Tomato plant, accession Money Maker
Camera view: horizontal (90 deg, fisheye); turntable rotation: 30 degrees
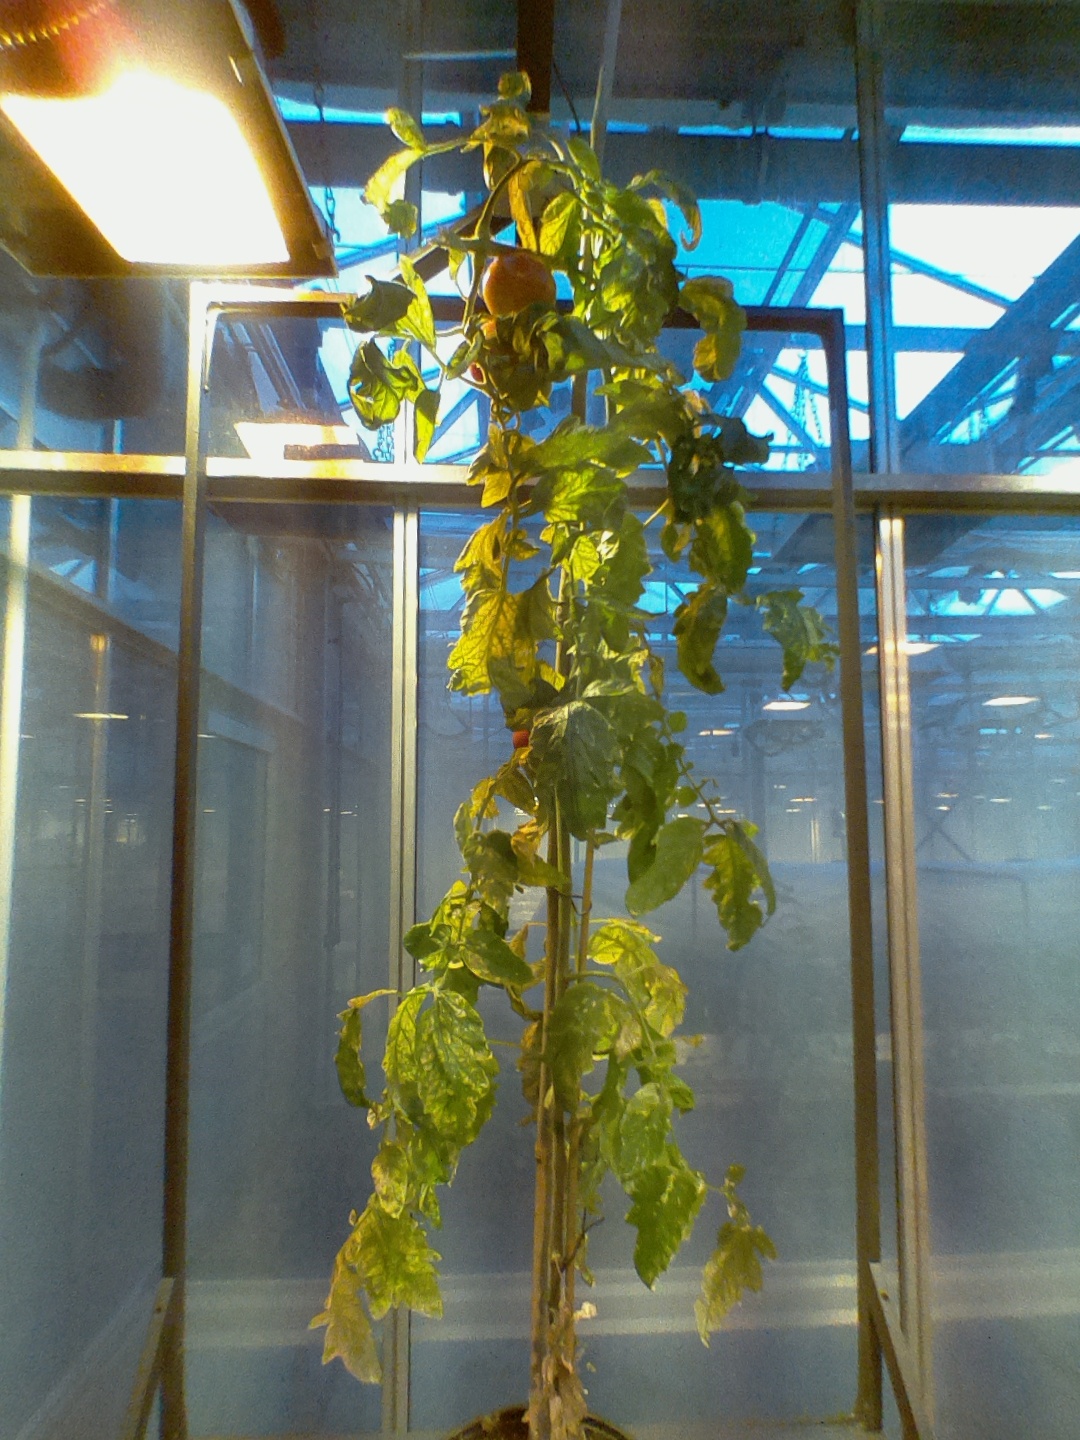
BBCH growth stage 81: 10%-20% of fruits show typical fully ripe color